Freinberg (Linz)

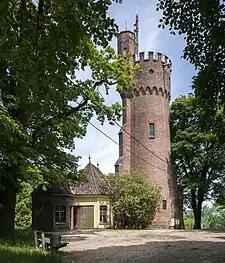
Franz Josef-Warte

In 1873, the Linzer Verschönerungs-Verein (Linz Beautification Society) built a wooden lookout on the site. However, it was dismantled in 1881 due to safety concerns.